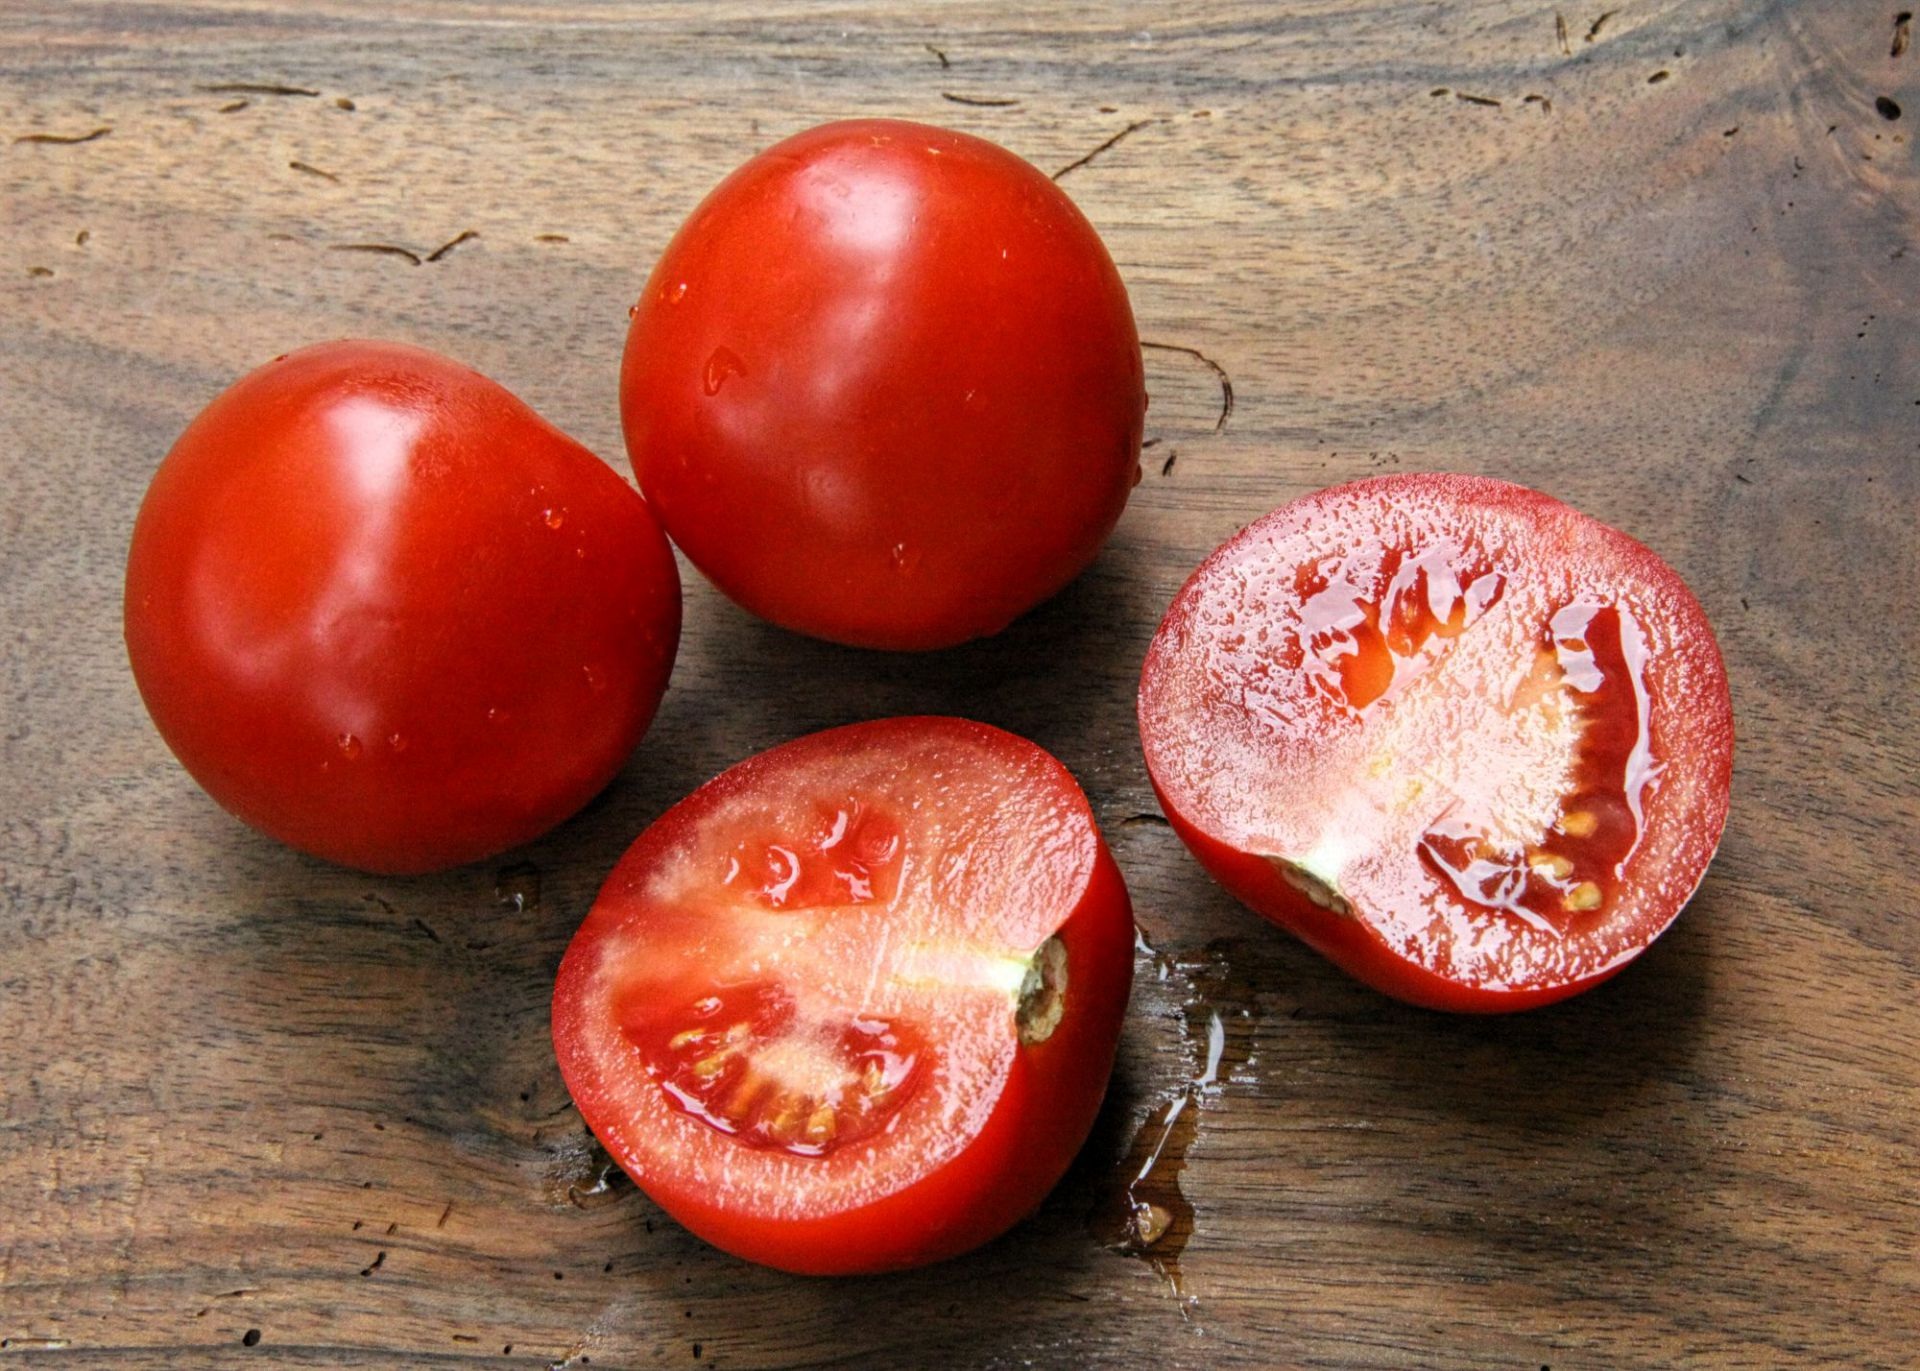
plant, fruit, food, red, produce, vegetable, fresh, healthy, tomato, vegetables, vegetarian, flowering plant, fresh vegetables, land plant, potato and tomato genus